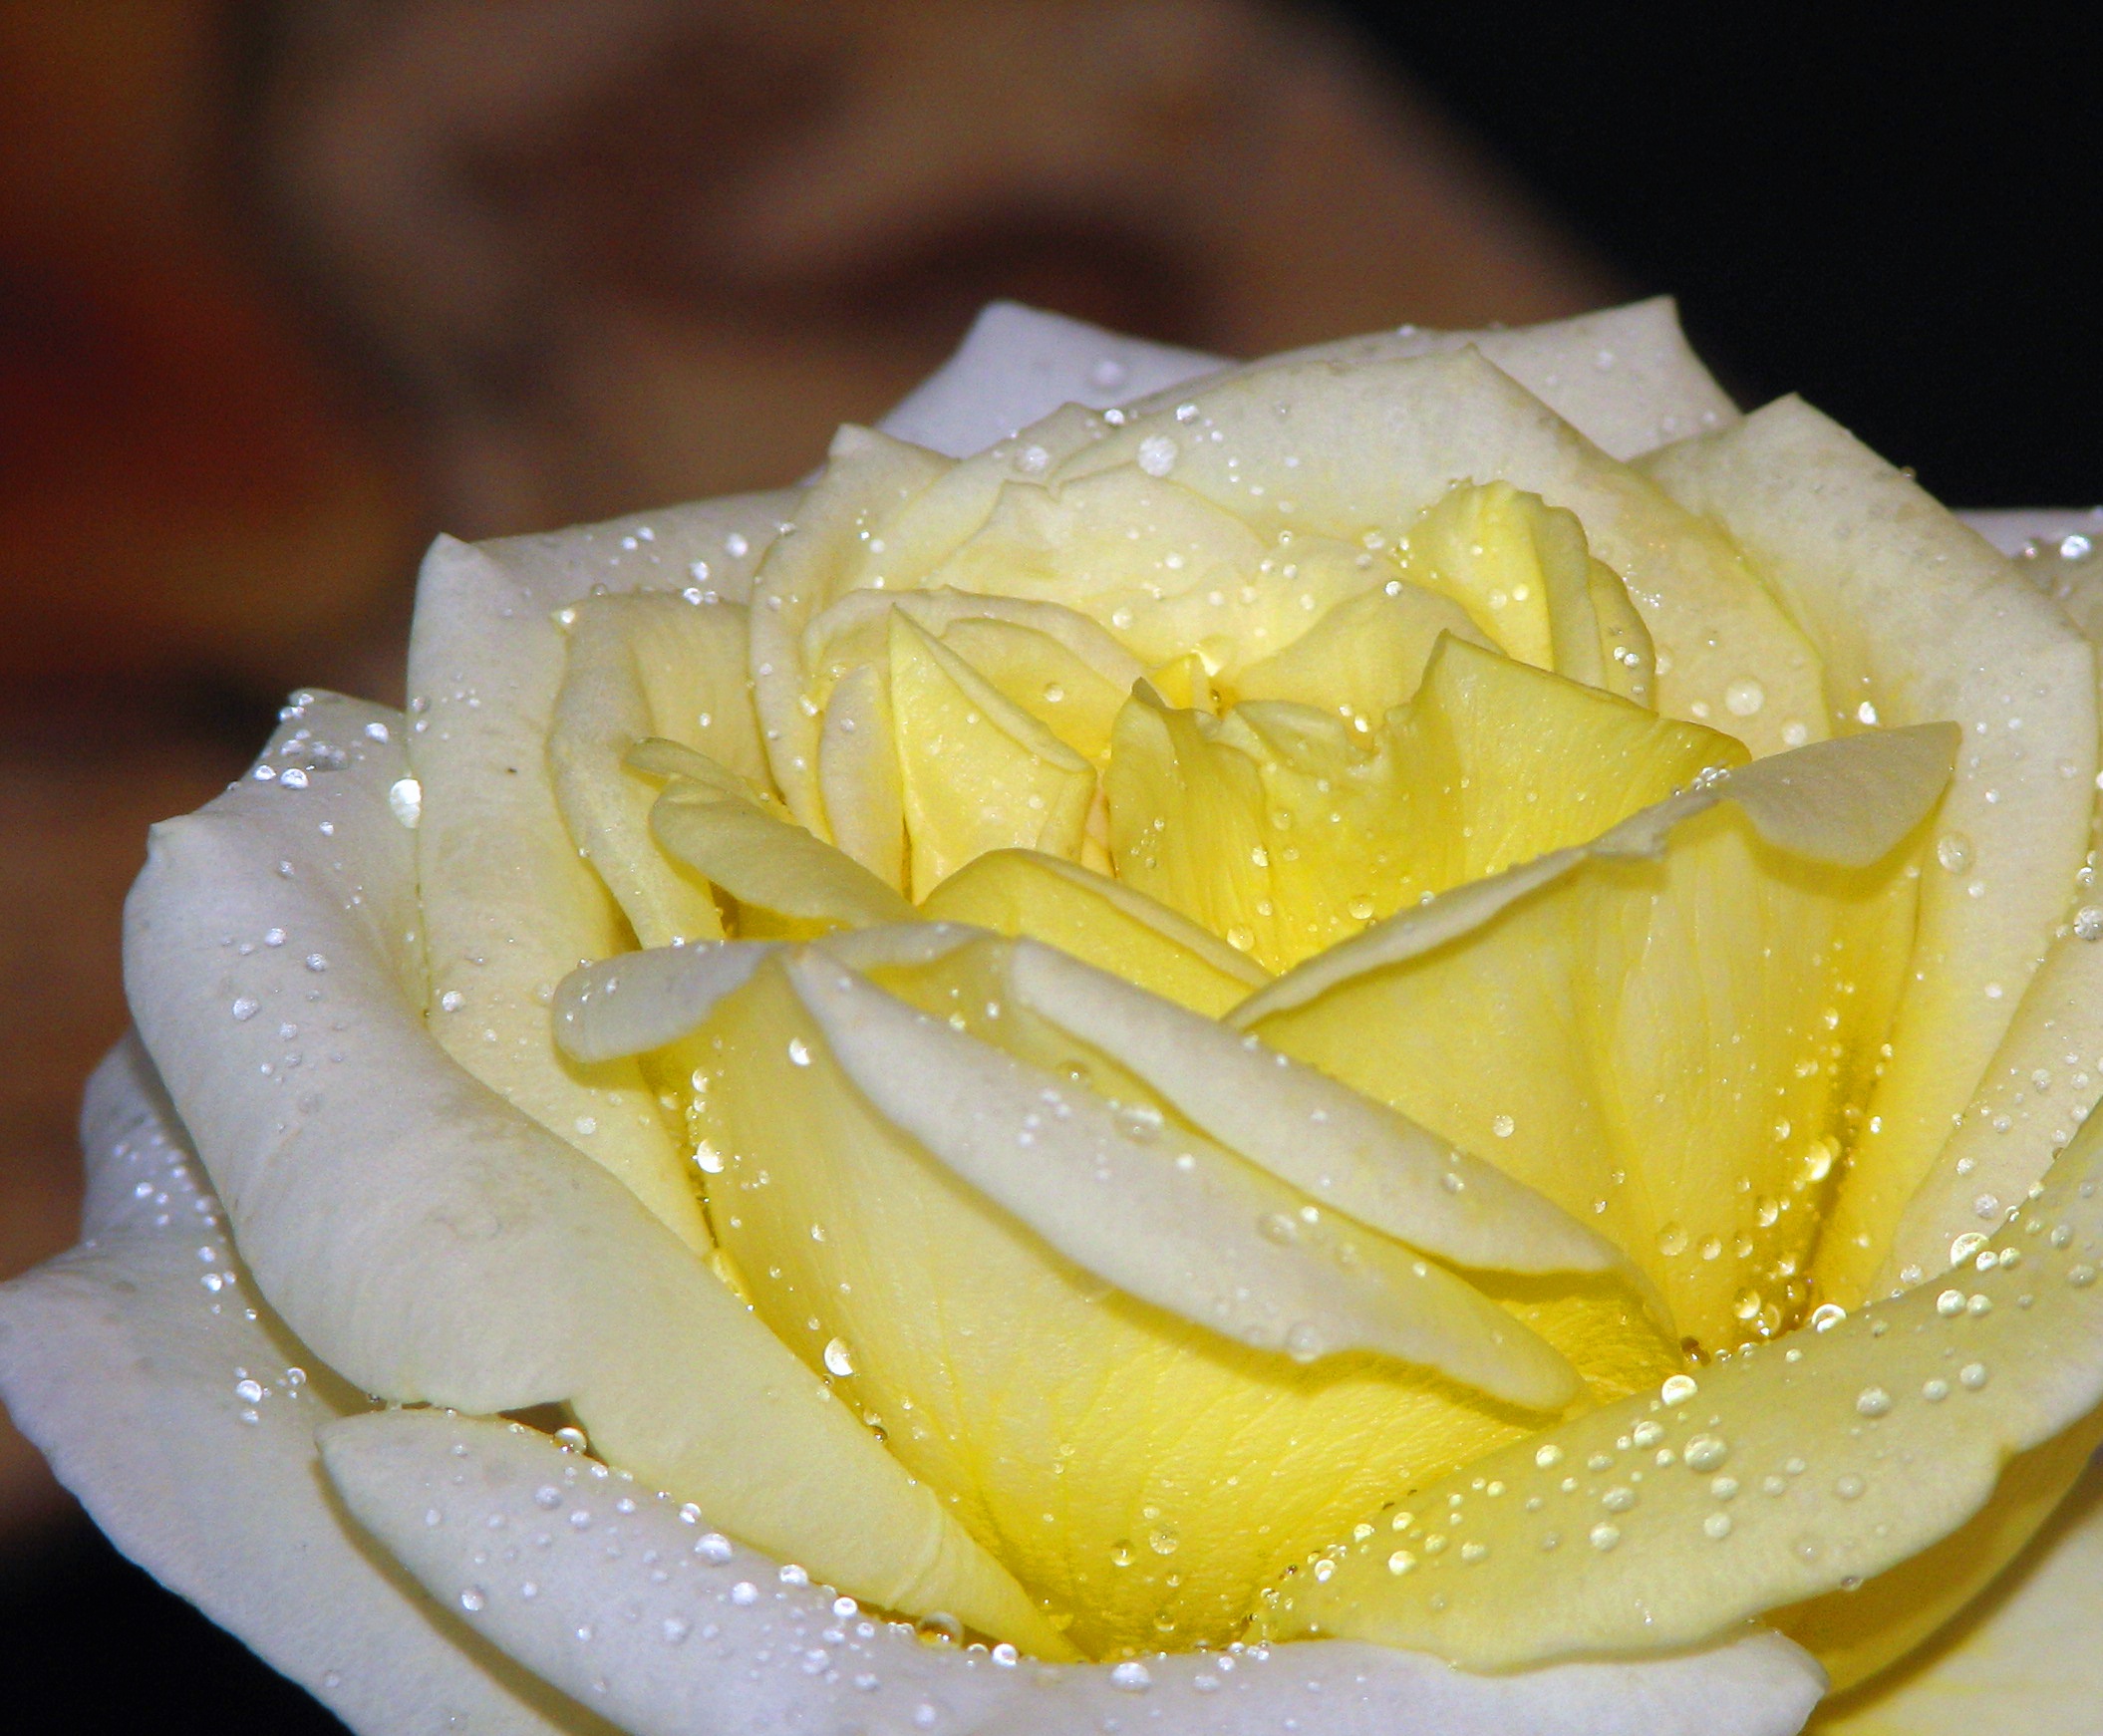
water, nature, blossom, drop, dew, plant, white, fruit, flower, petal, bloom, floral, rose, dish, food, produce, natural, fresh, blooming, yellow, cuisine, macro photography, flowering plant, rose family, land plant